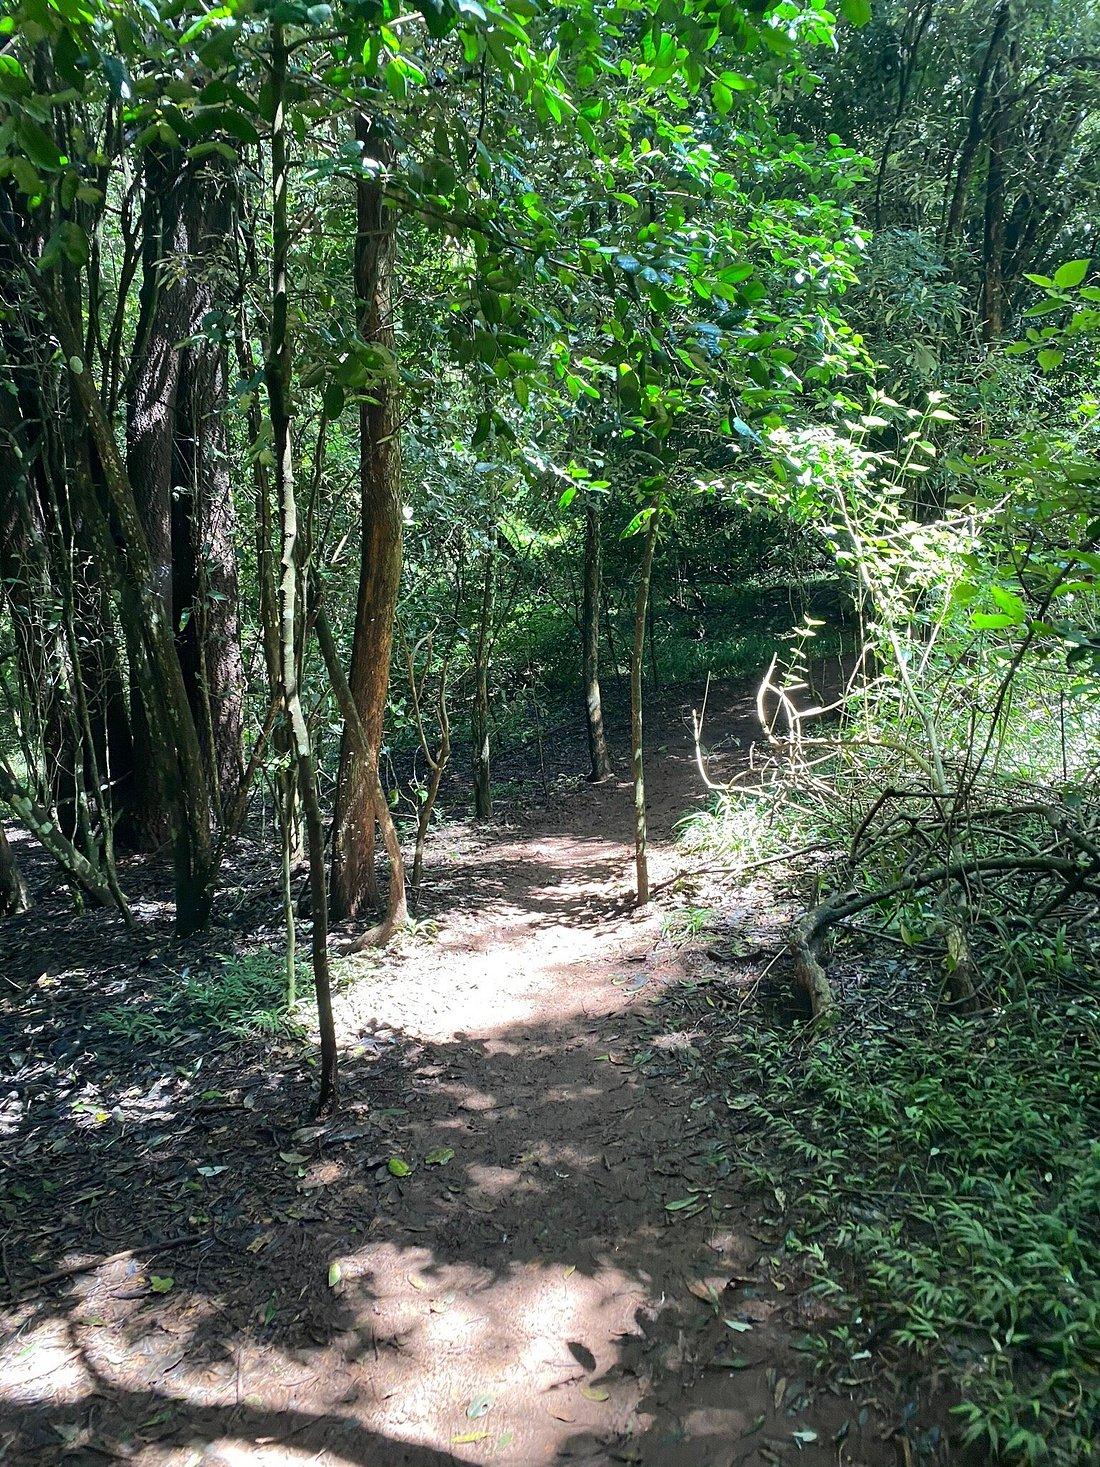
Eneo la misitu mahali ilipoota miti mikubwa na midogo , pamoja na vichaka huku ndani ya eneo hilo kukiwa na njia ya vumbi inayopita katikati ya msitu huu  ,uliojaa miti mingi pamoja na vichaka.